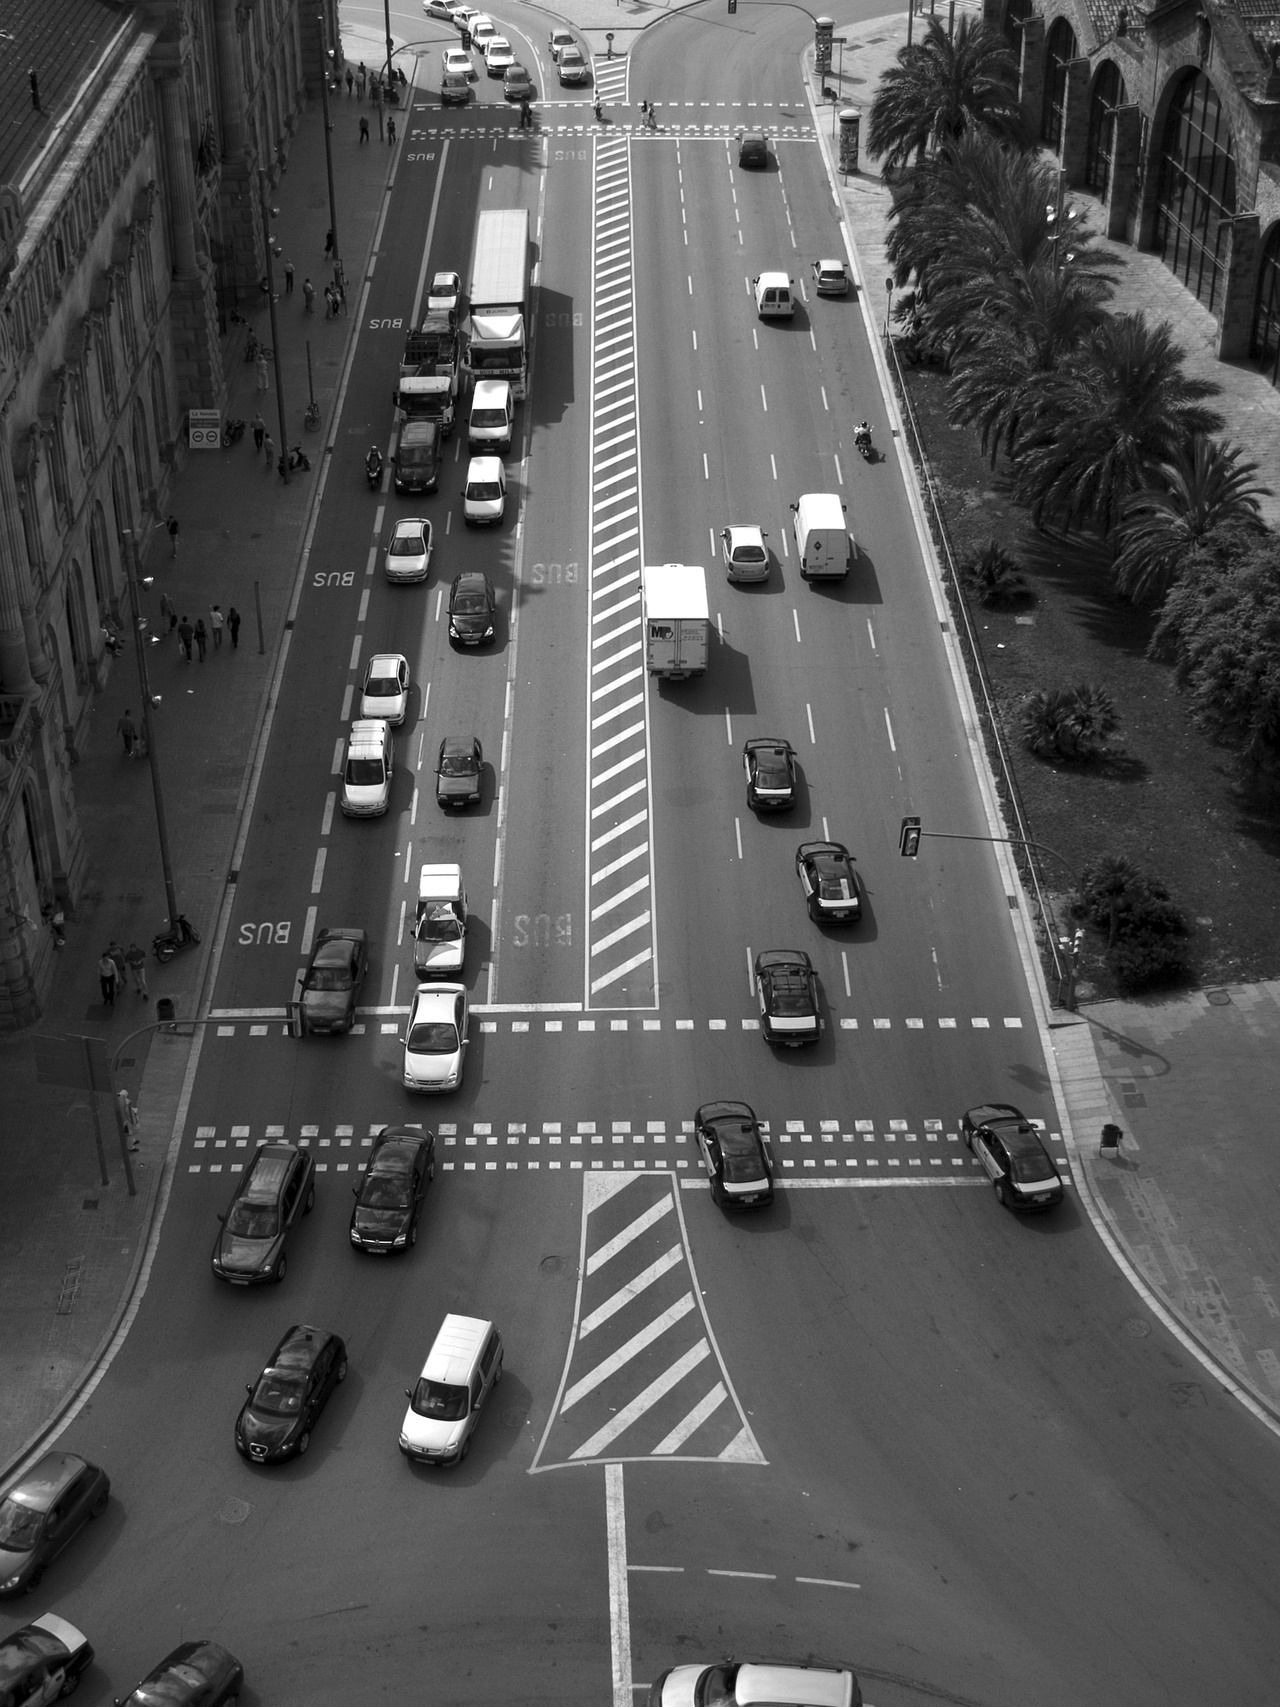
black and white, road, traffic, street, highway, city, line, intersection, monochrome, lane, barcelona, infrastructure, cars, trucks, metropolis, aerial photography, monochrome photography, residential area, roundabit